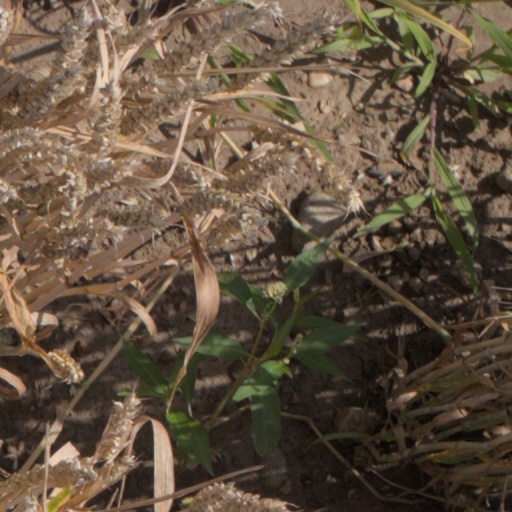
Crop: wheat